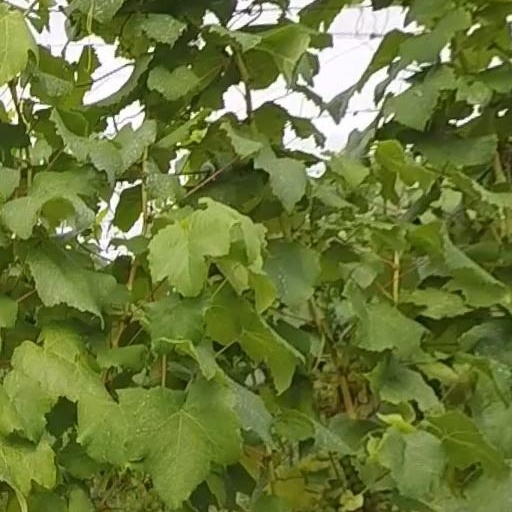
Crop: grape